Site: brandenburg
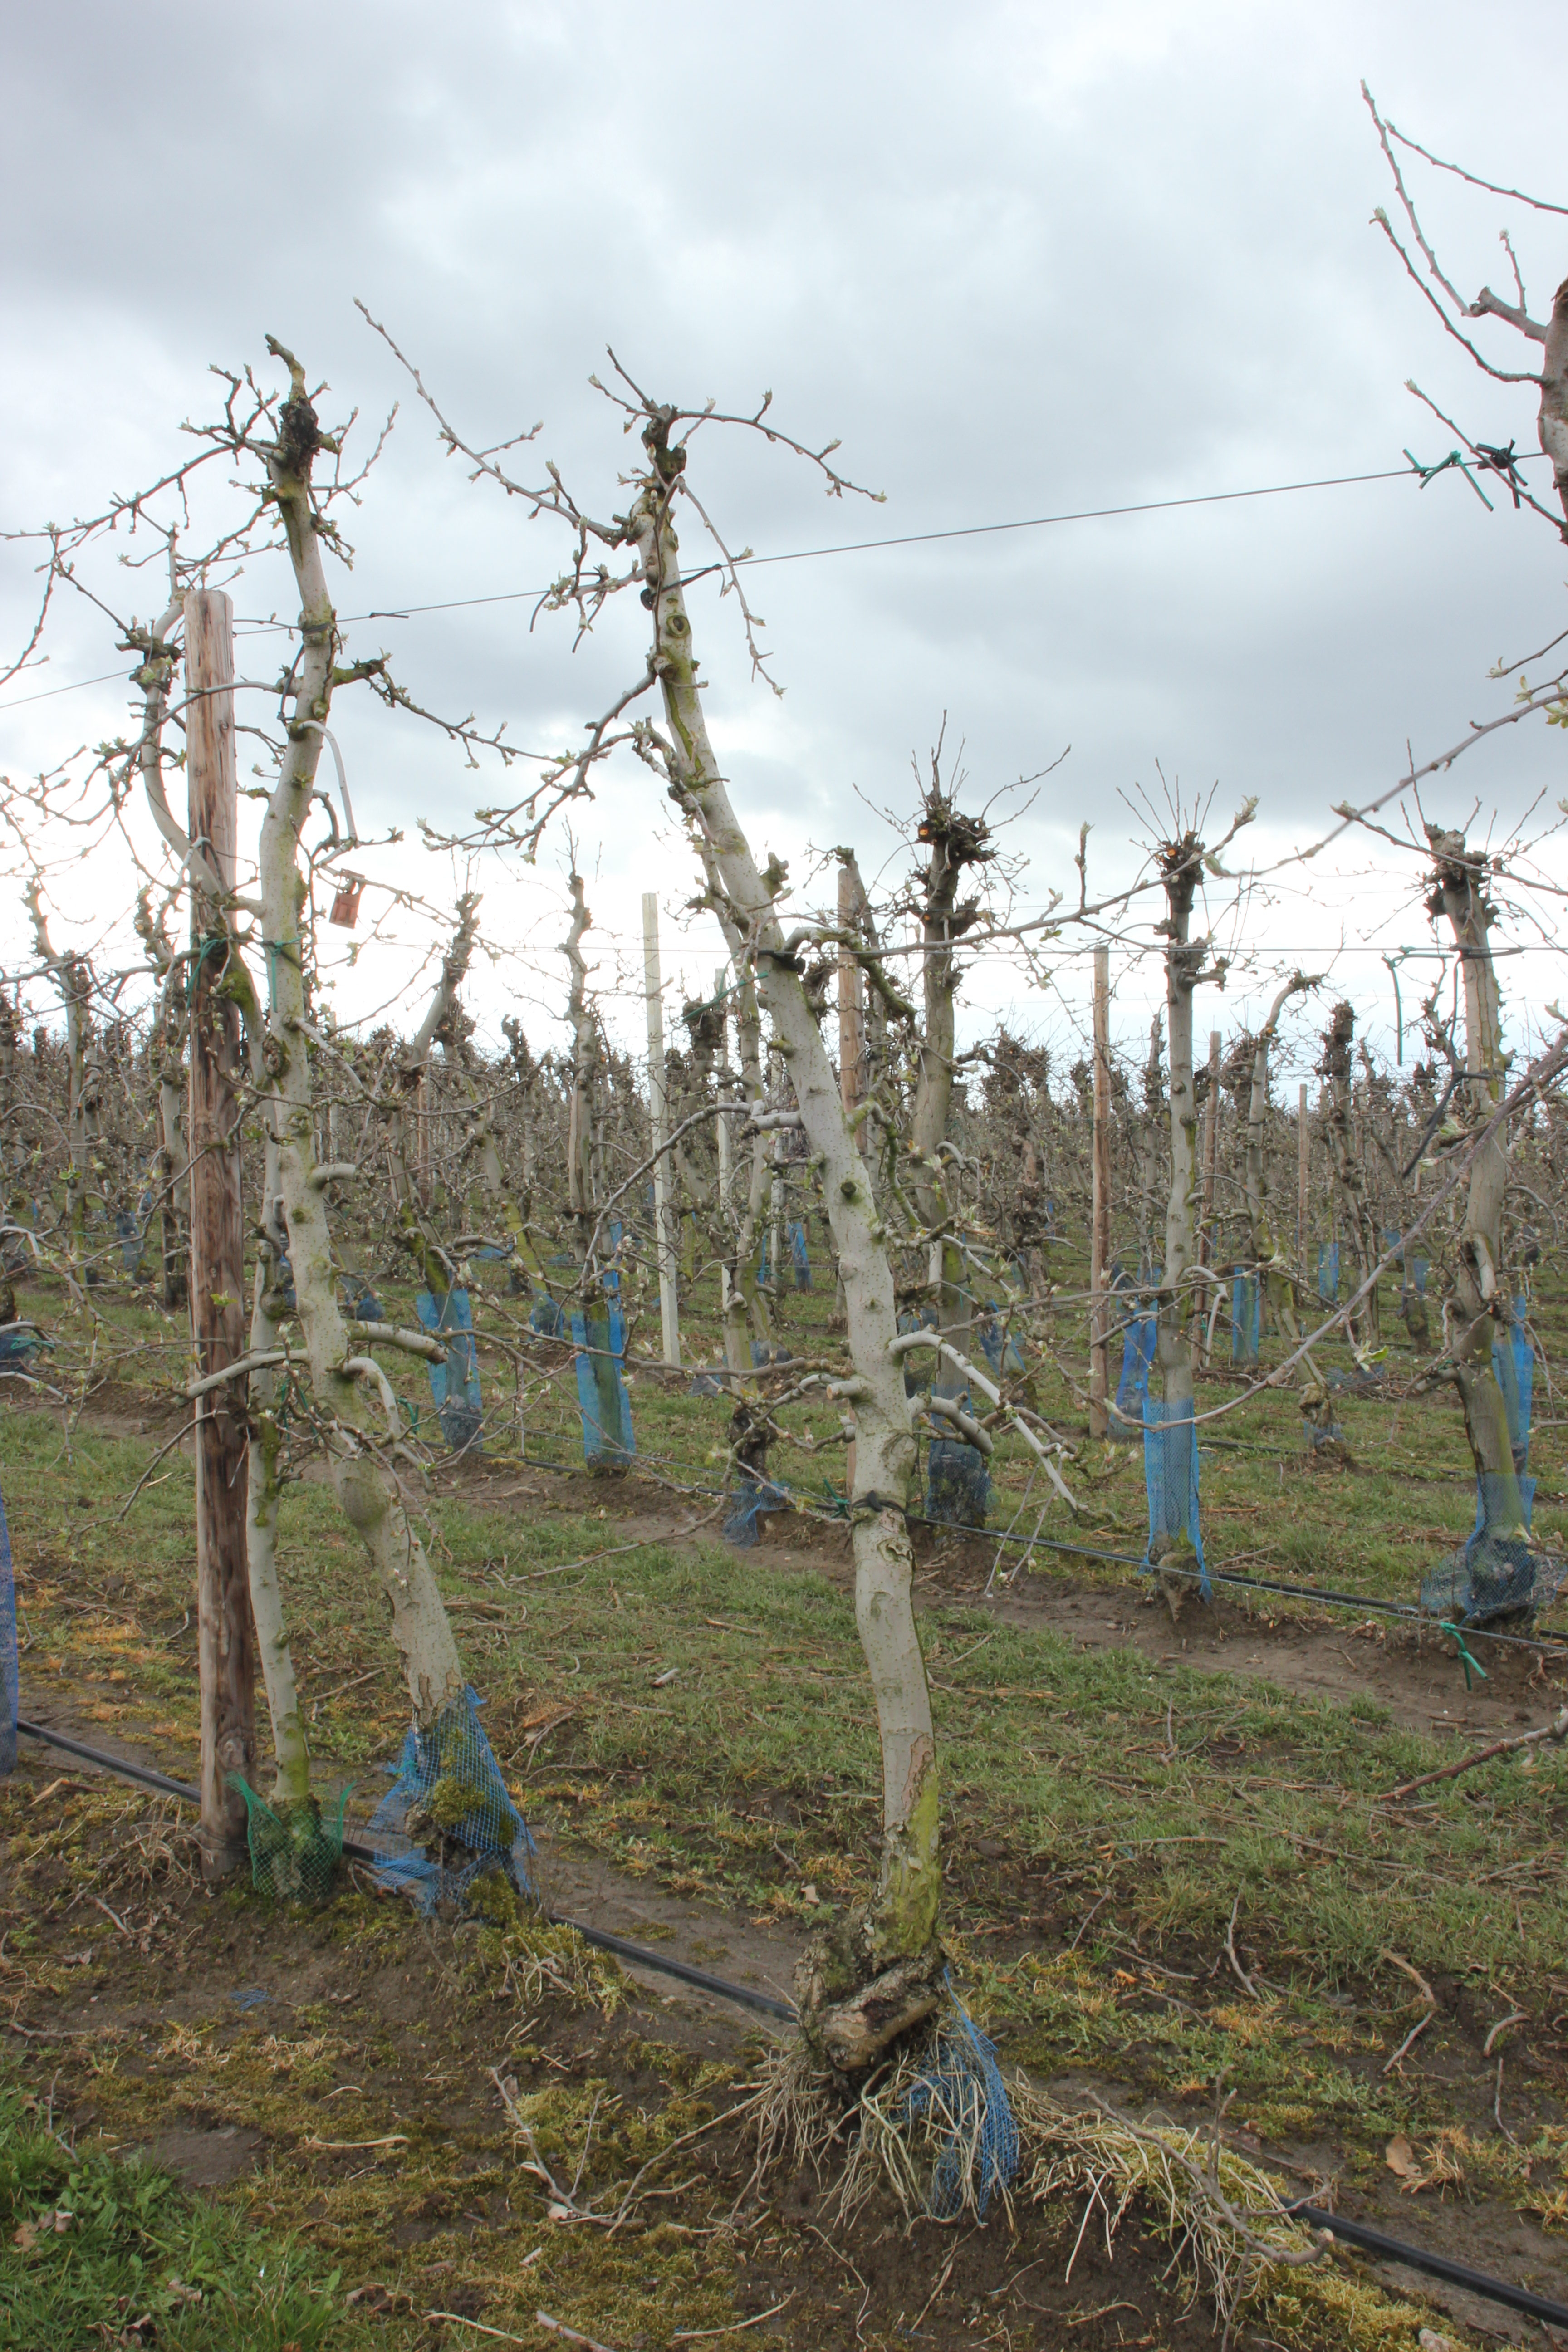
Growth stage (BBCH 55): Inflorescence emergence